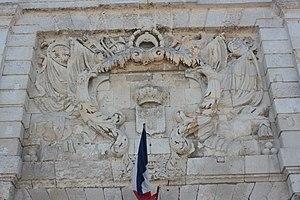
Fronton de la porte de la citadelle, Fr-17-Saint-Martin-de-Ré.
La citadelle de Saint-Martin-de-Ré est un ouvrage militaire édifié de 1690 afin de protéger l'île de Ré. Elle est l'un des principaux monuments historiques de la ville de Saint-Martin-de-Ré, dans le département de la Charente-Maritime, dans le sud-ouest de la France.